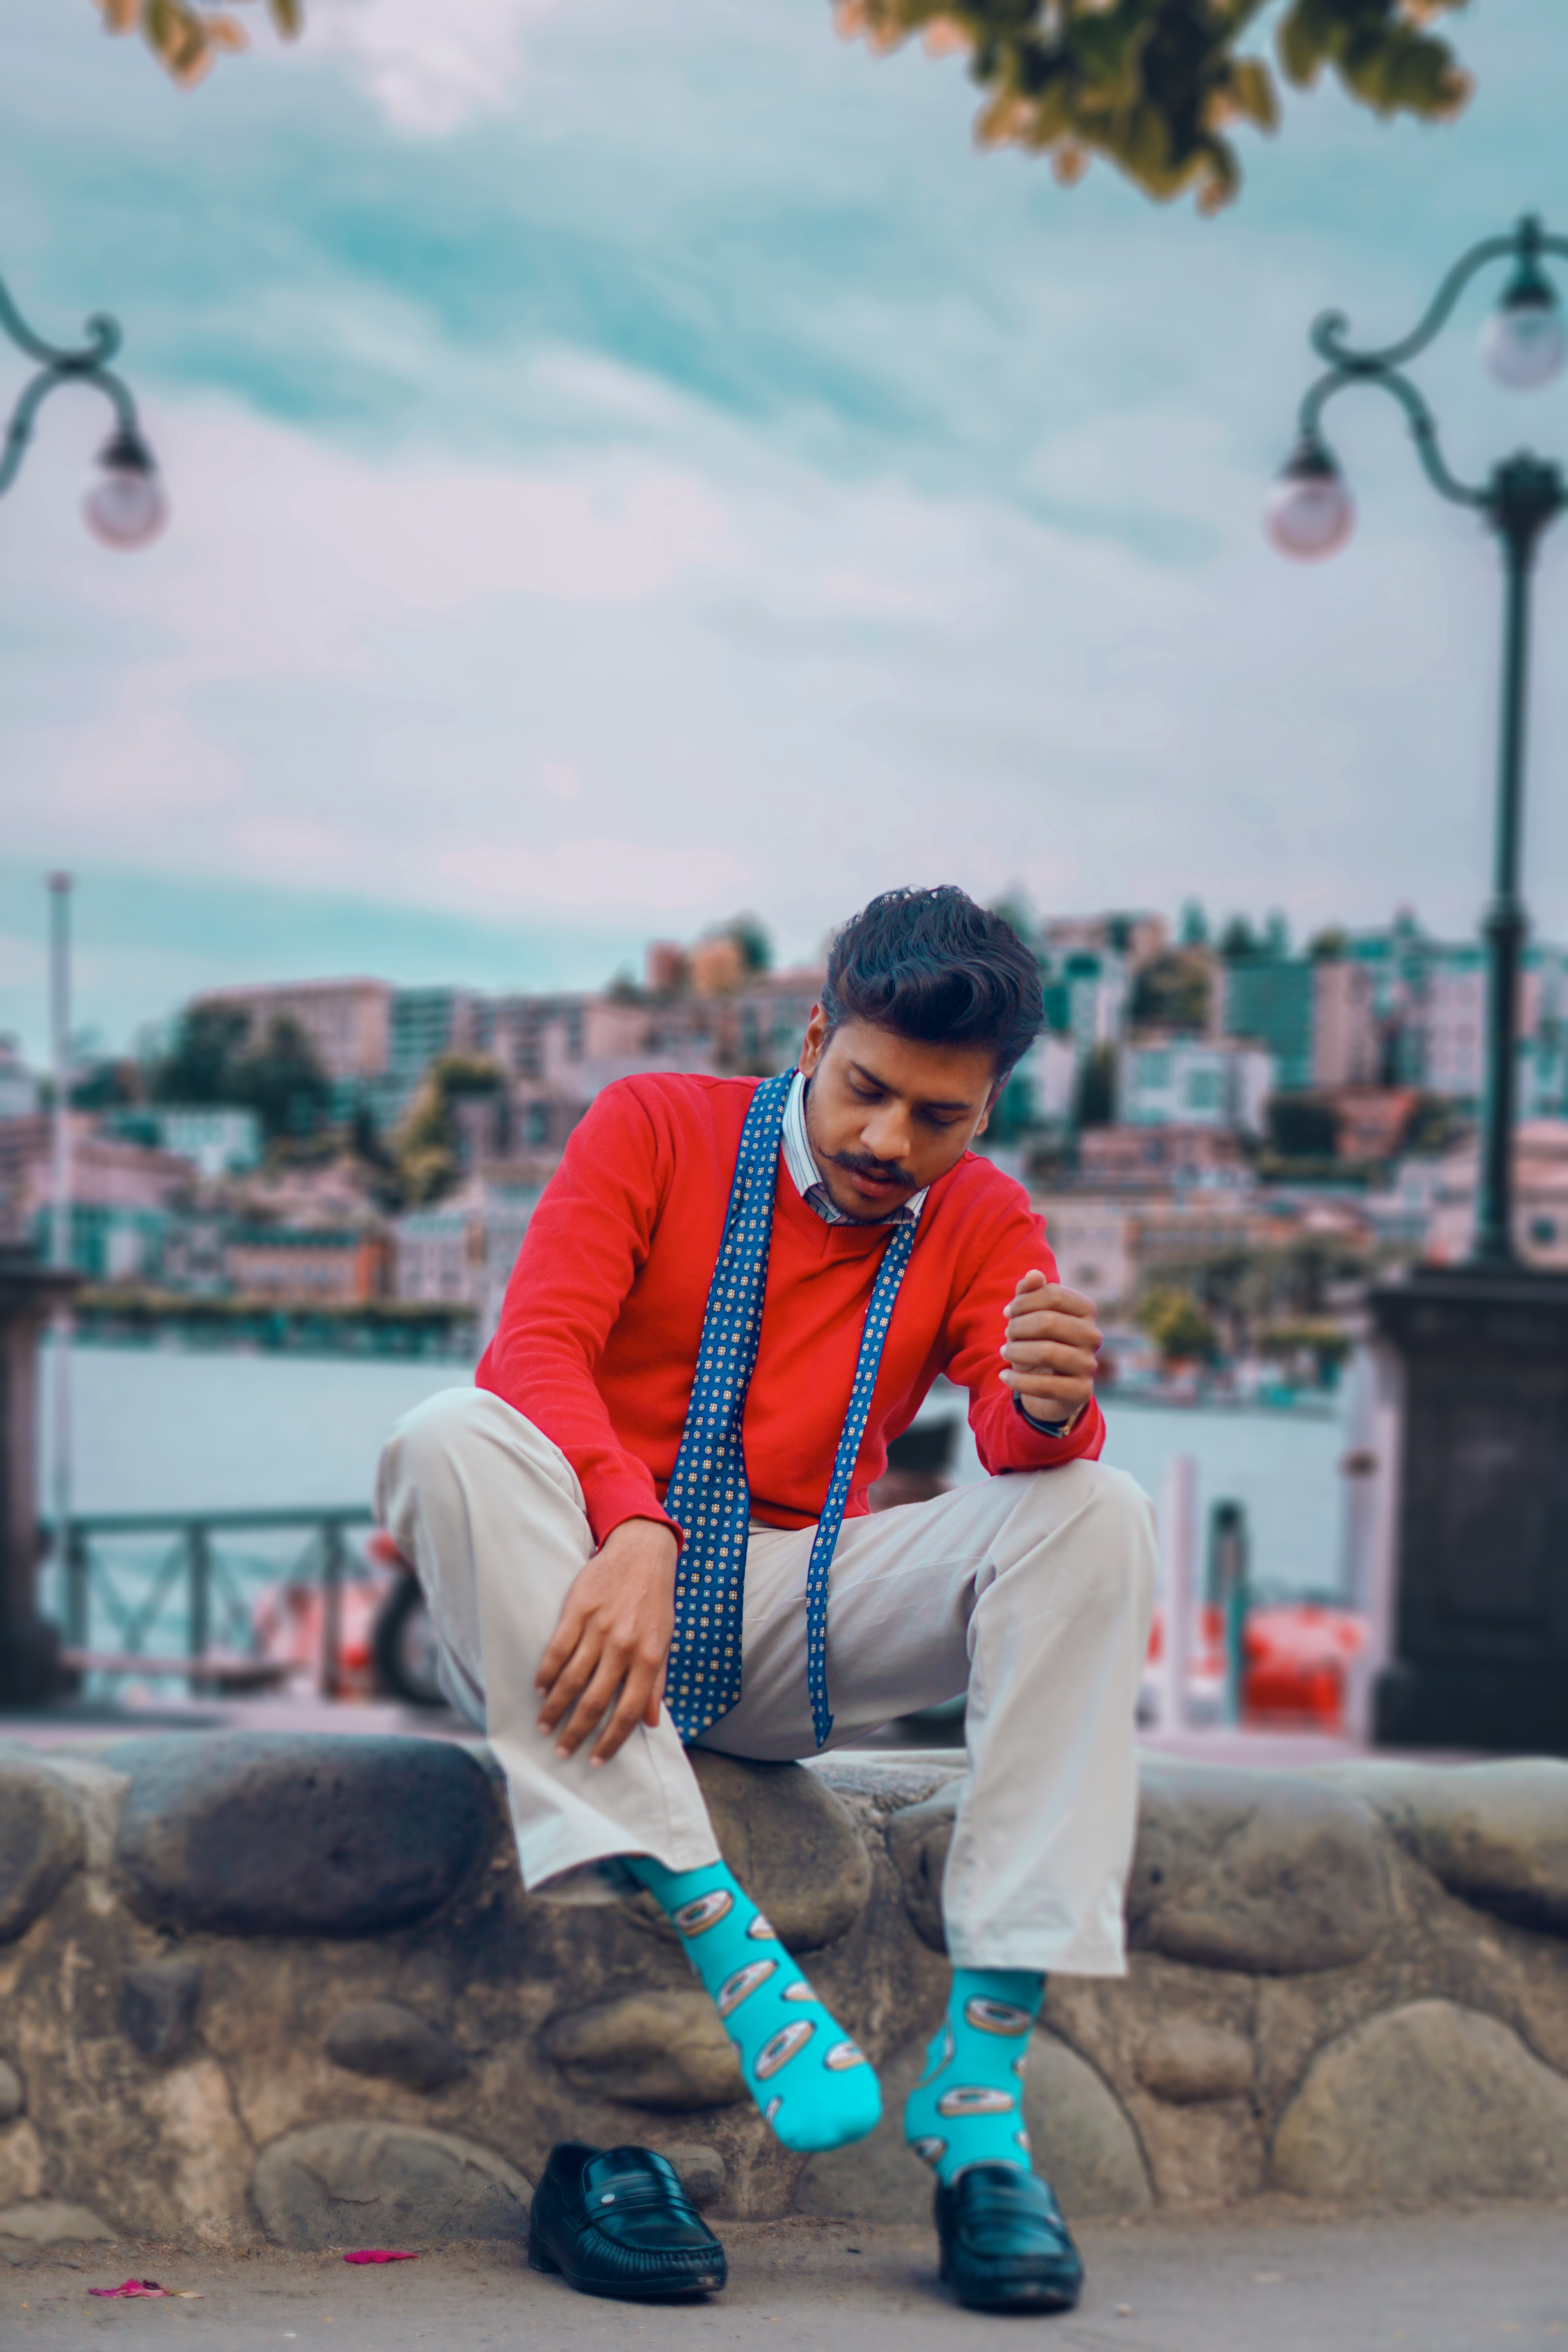
photography, tourism